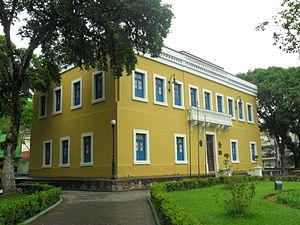
Piraí est une municipalité brésilienne de l'État de Rio de Janeiro et la microrégion de la Vallée de la Paraíba Fluminense.